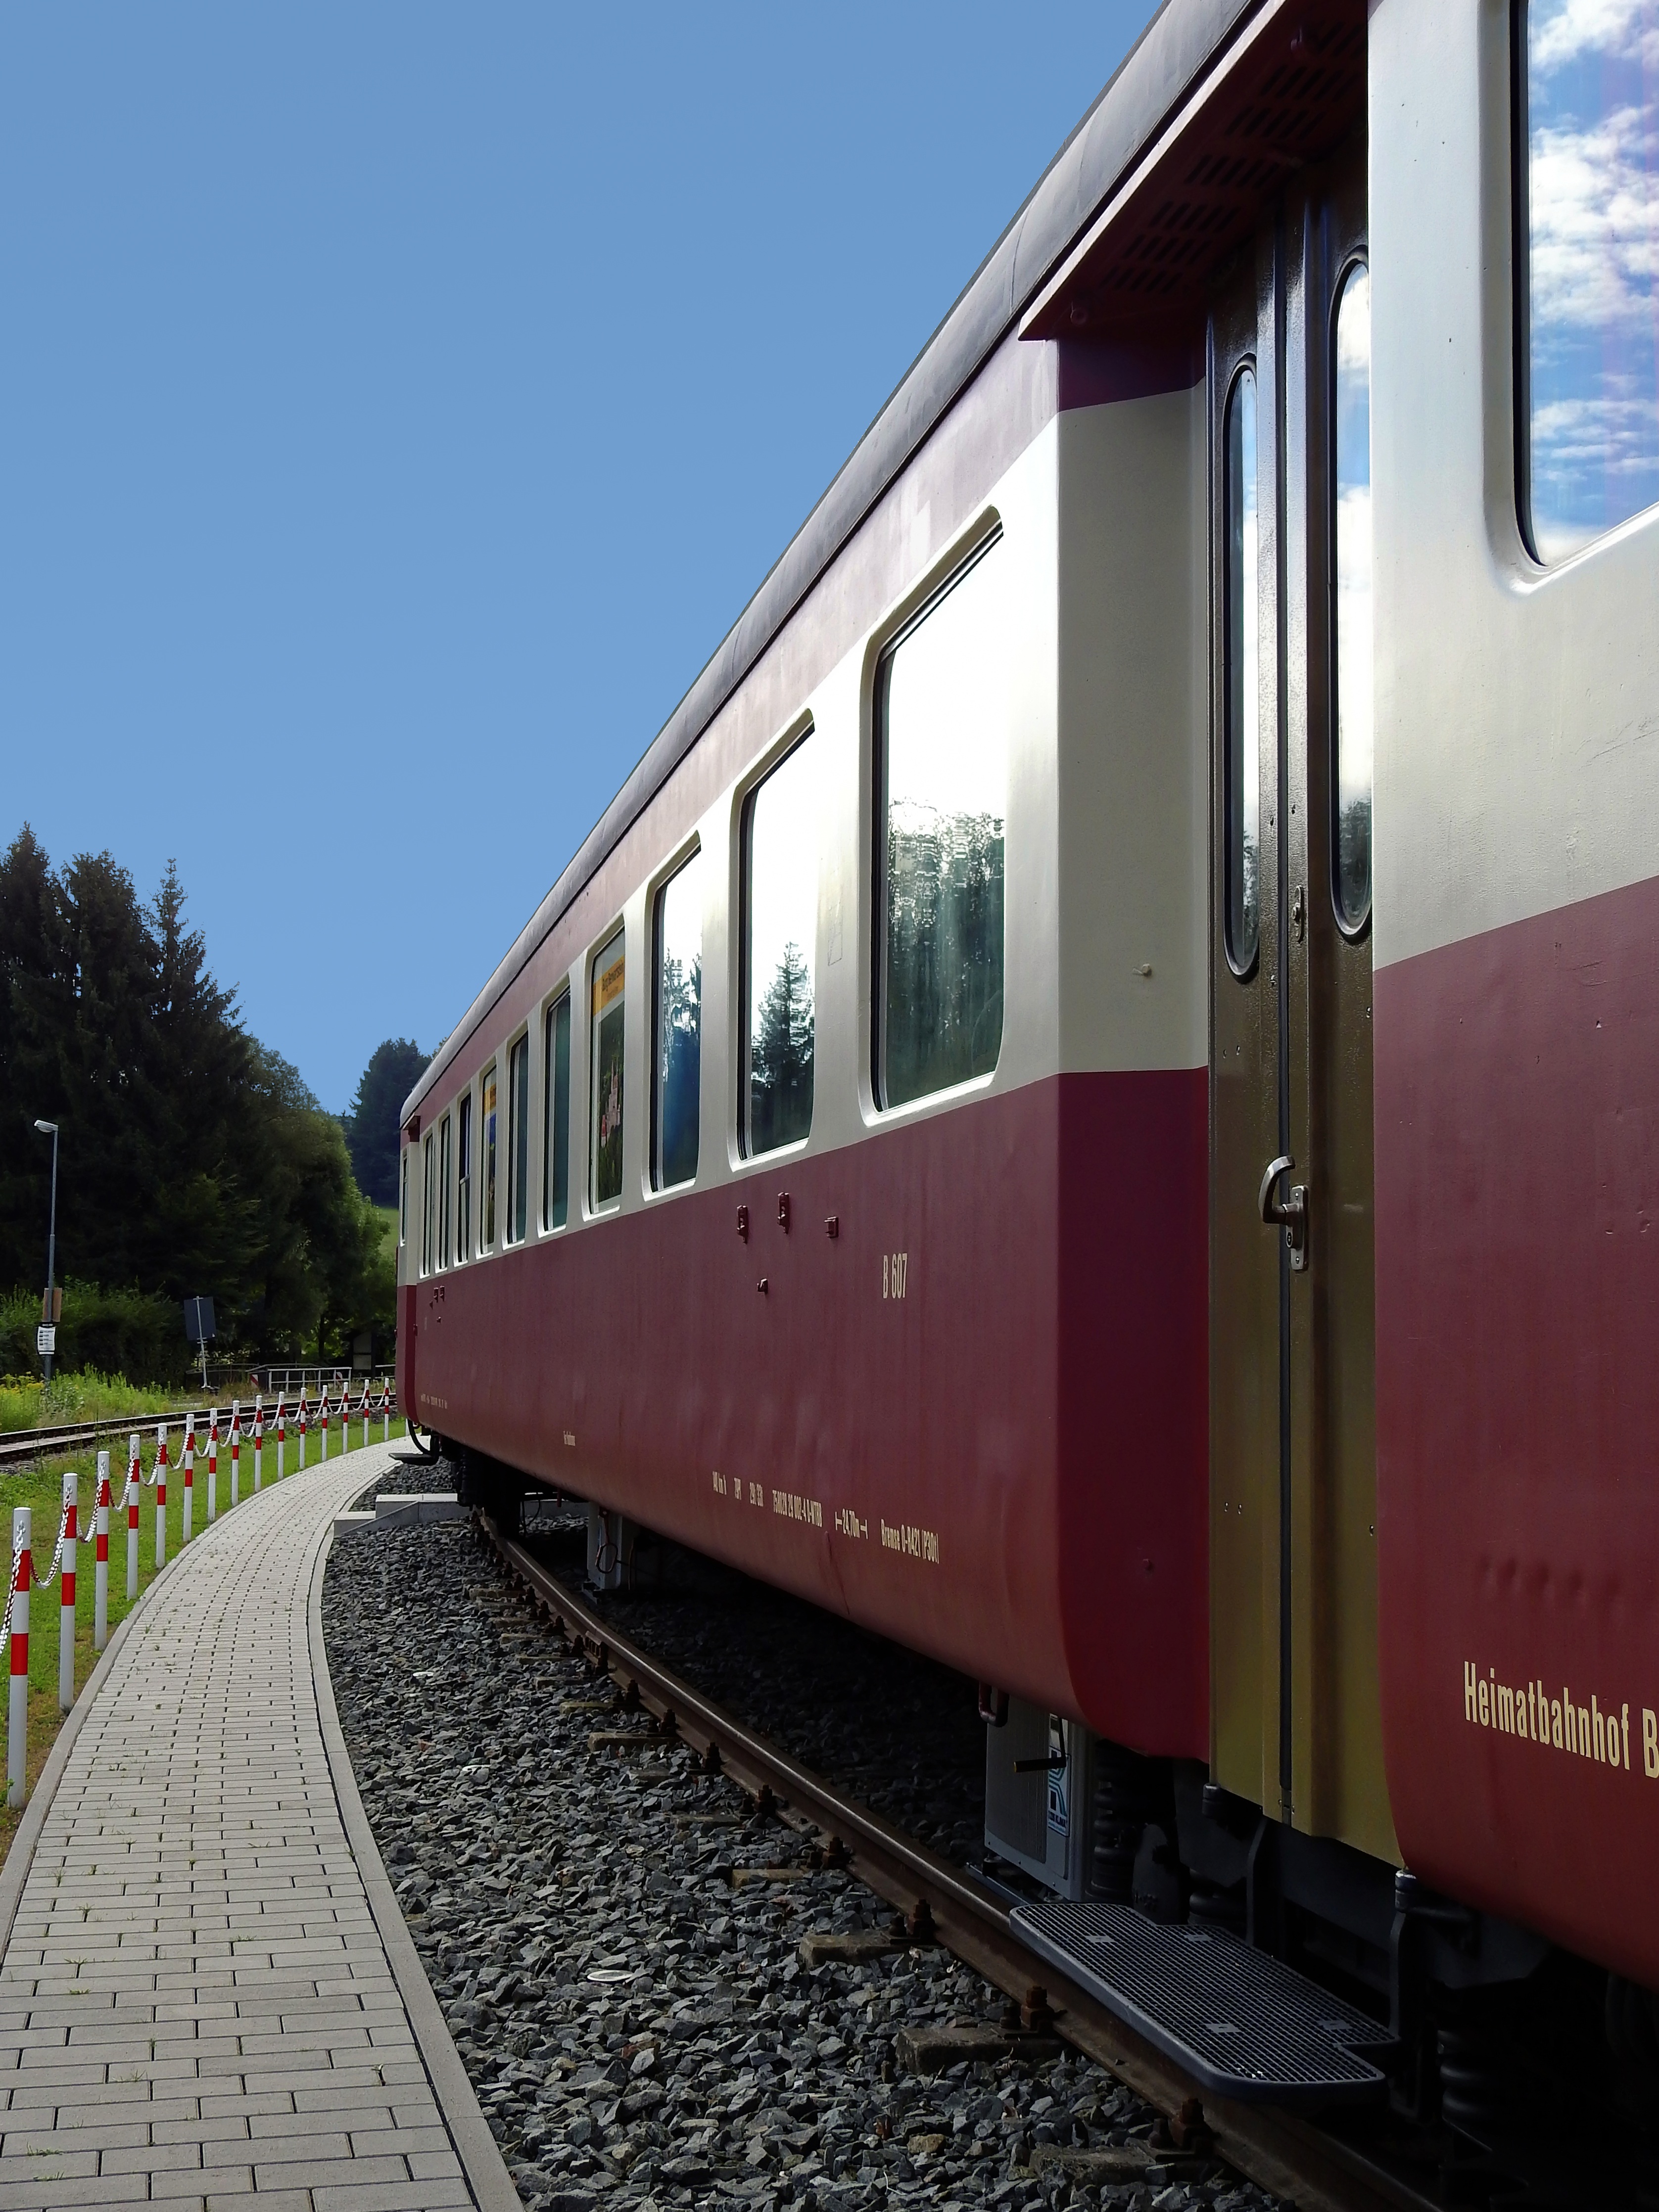
railway, traffic, wagon, old, train, travel, transport, vehicle, holiday, platform, nostalgia, electricity, public transport, locomotive, railroad track, stop, railway station, seemed, passenger, rail transport, gleise, rail traffic, railway wagon, land vehicle, rolling stock, metropolitan area, railroad car, passenger car